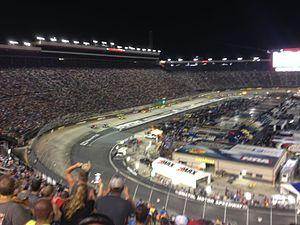
Le Bristol Motor Speedway, connu à l'origine sous les dénominations Bristol International Raceway et Bristol Raceway, est un circuit automobile ovale NASCAR de type short track situé à Bristol dans le Tennessee. Construit en 1960, il accueille sa première course automobile le 30 juillet 1961.